Killer-cell immunoglobulin-like receptor

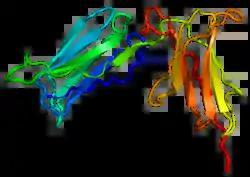
This is an image of the protein KIR2DS4.

Natural killer (NK) cells are a type of lymphocyte cell involved in the innate immune system's response to viral infection and tumor transformation of host cells. Like T cells, NK cells have many qualities characteristic of the adaptive immune system, including the production of “memory” cells that persist following encounter with antigens and the ability to create a secondary recall response. Unlike T cells, NK cell receptors are germline encoded, and therefore do not require somatic gene rearrangements. Because NK cells target self cells, they have an intricate mechanism by which they differentiate self and non-self cells in order to minimize the destruction of healthy cells and maximize the destruction of unhealthy cells.